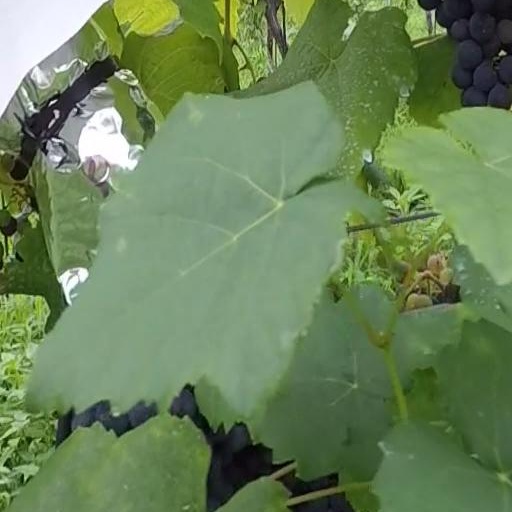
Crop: grape